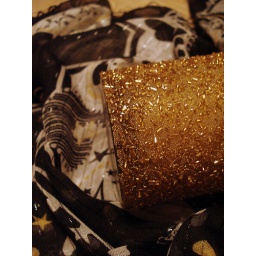
While walking around the house I decided to snap a few things...